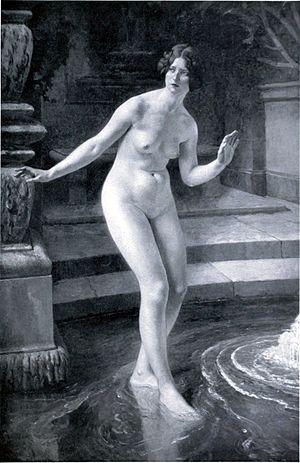
Suzanne
Paul Albert Laurens est un peintre et illustrateur français né à Paris le 18 janvier 1870 et mort à Toulon le 27 septembre 1934.